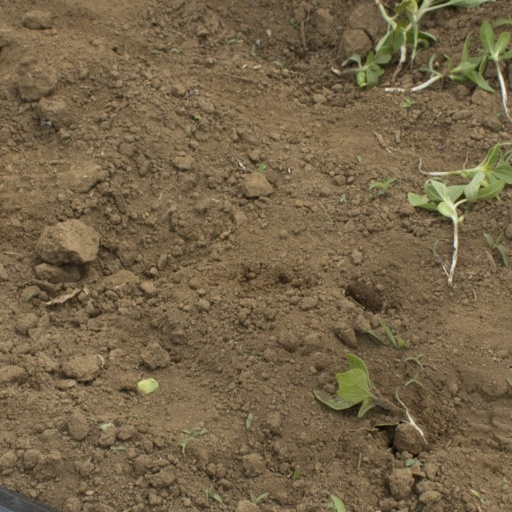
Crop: Jerusalem artichoke